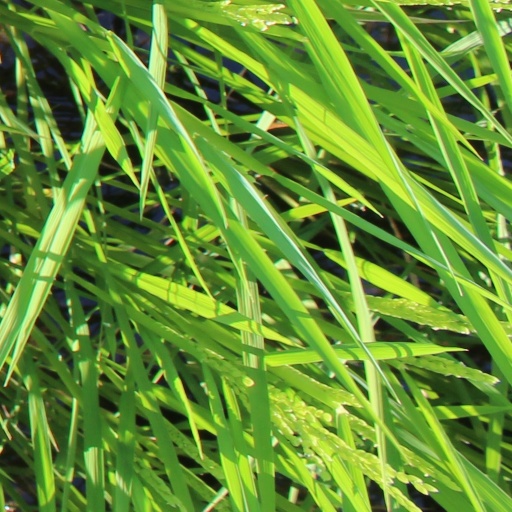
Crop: rice